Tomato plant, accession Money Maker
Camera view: bottom (45 deg); turntable rotation: 0 degrees
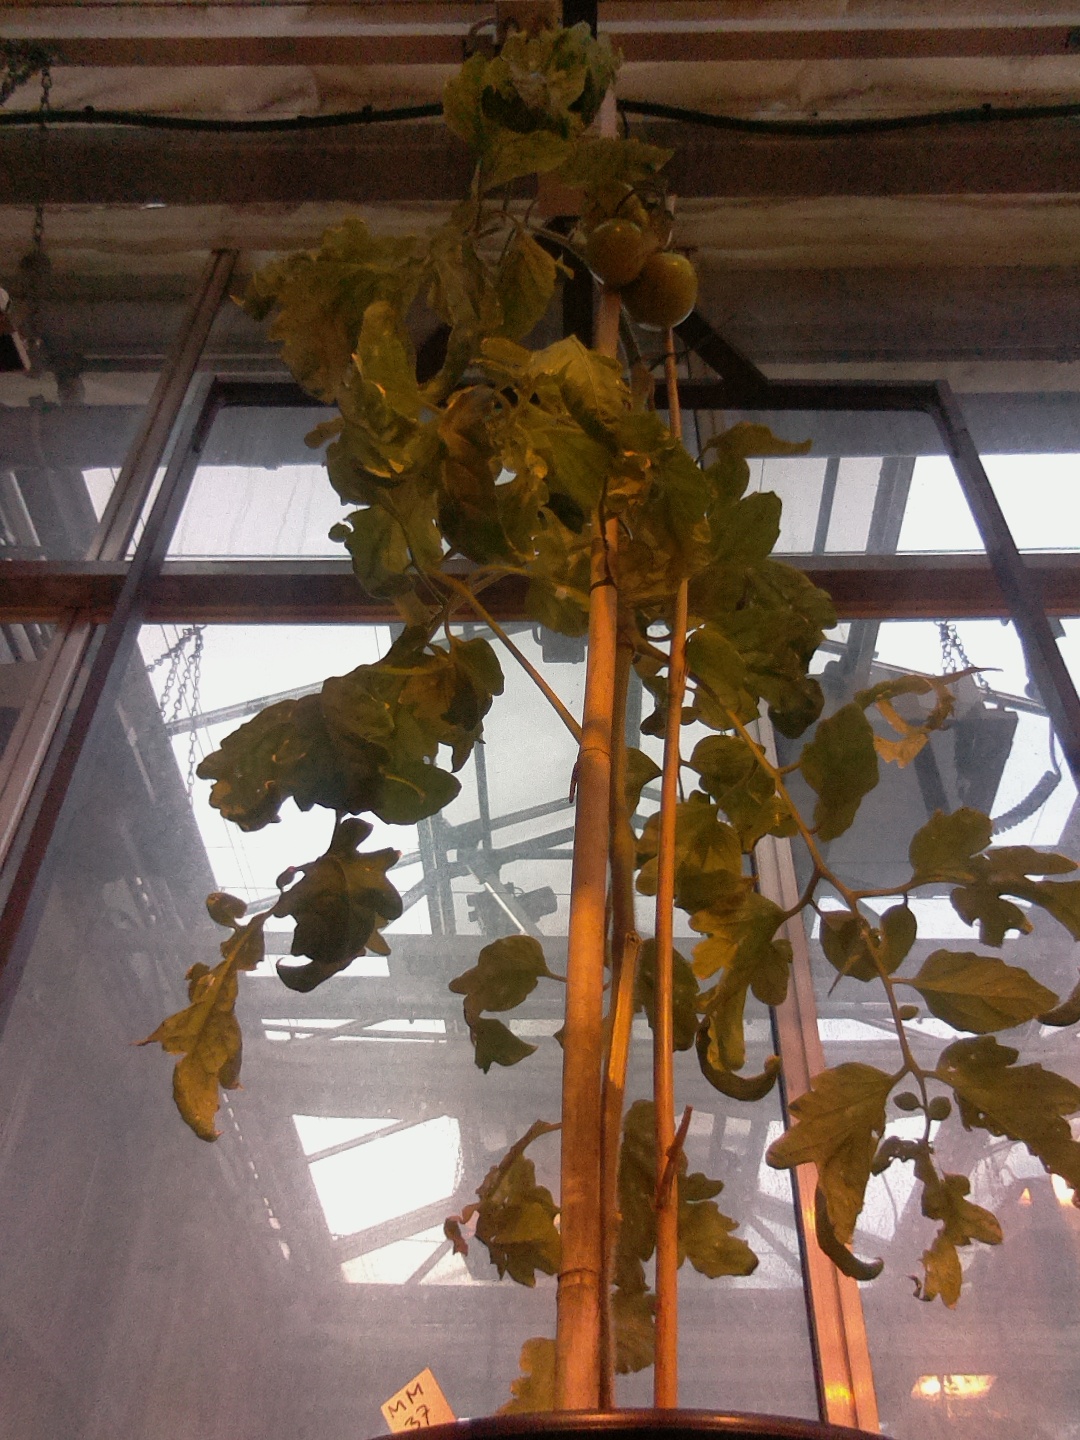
BBCH growth stage 79: 90% -100% of final fruit size